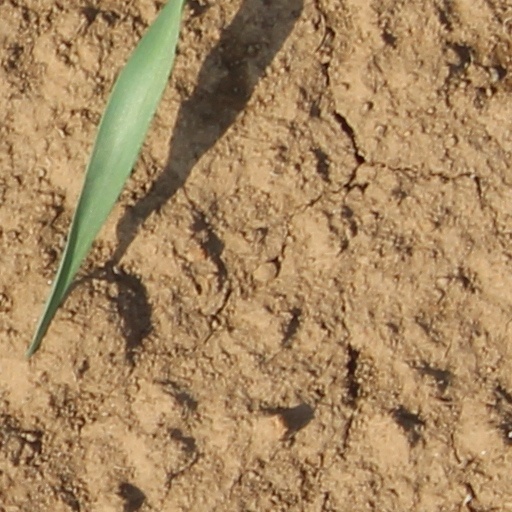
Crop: wheat